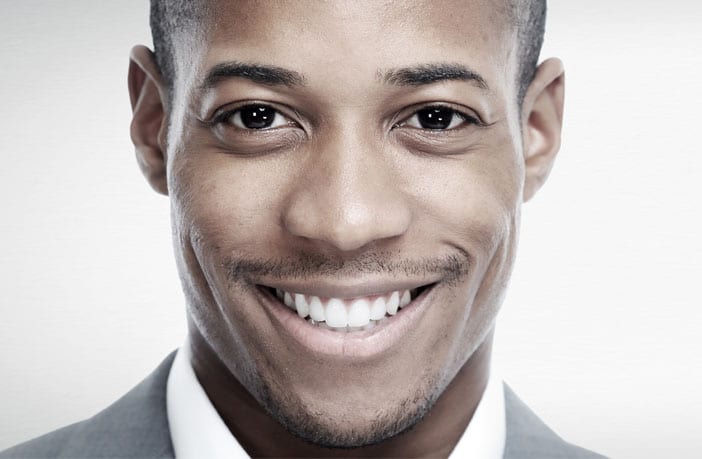
Portrait style: Real Portrait